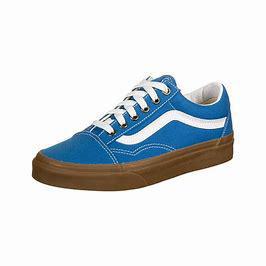
Brand: Vans
Model: UA Old Skool